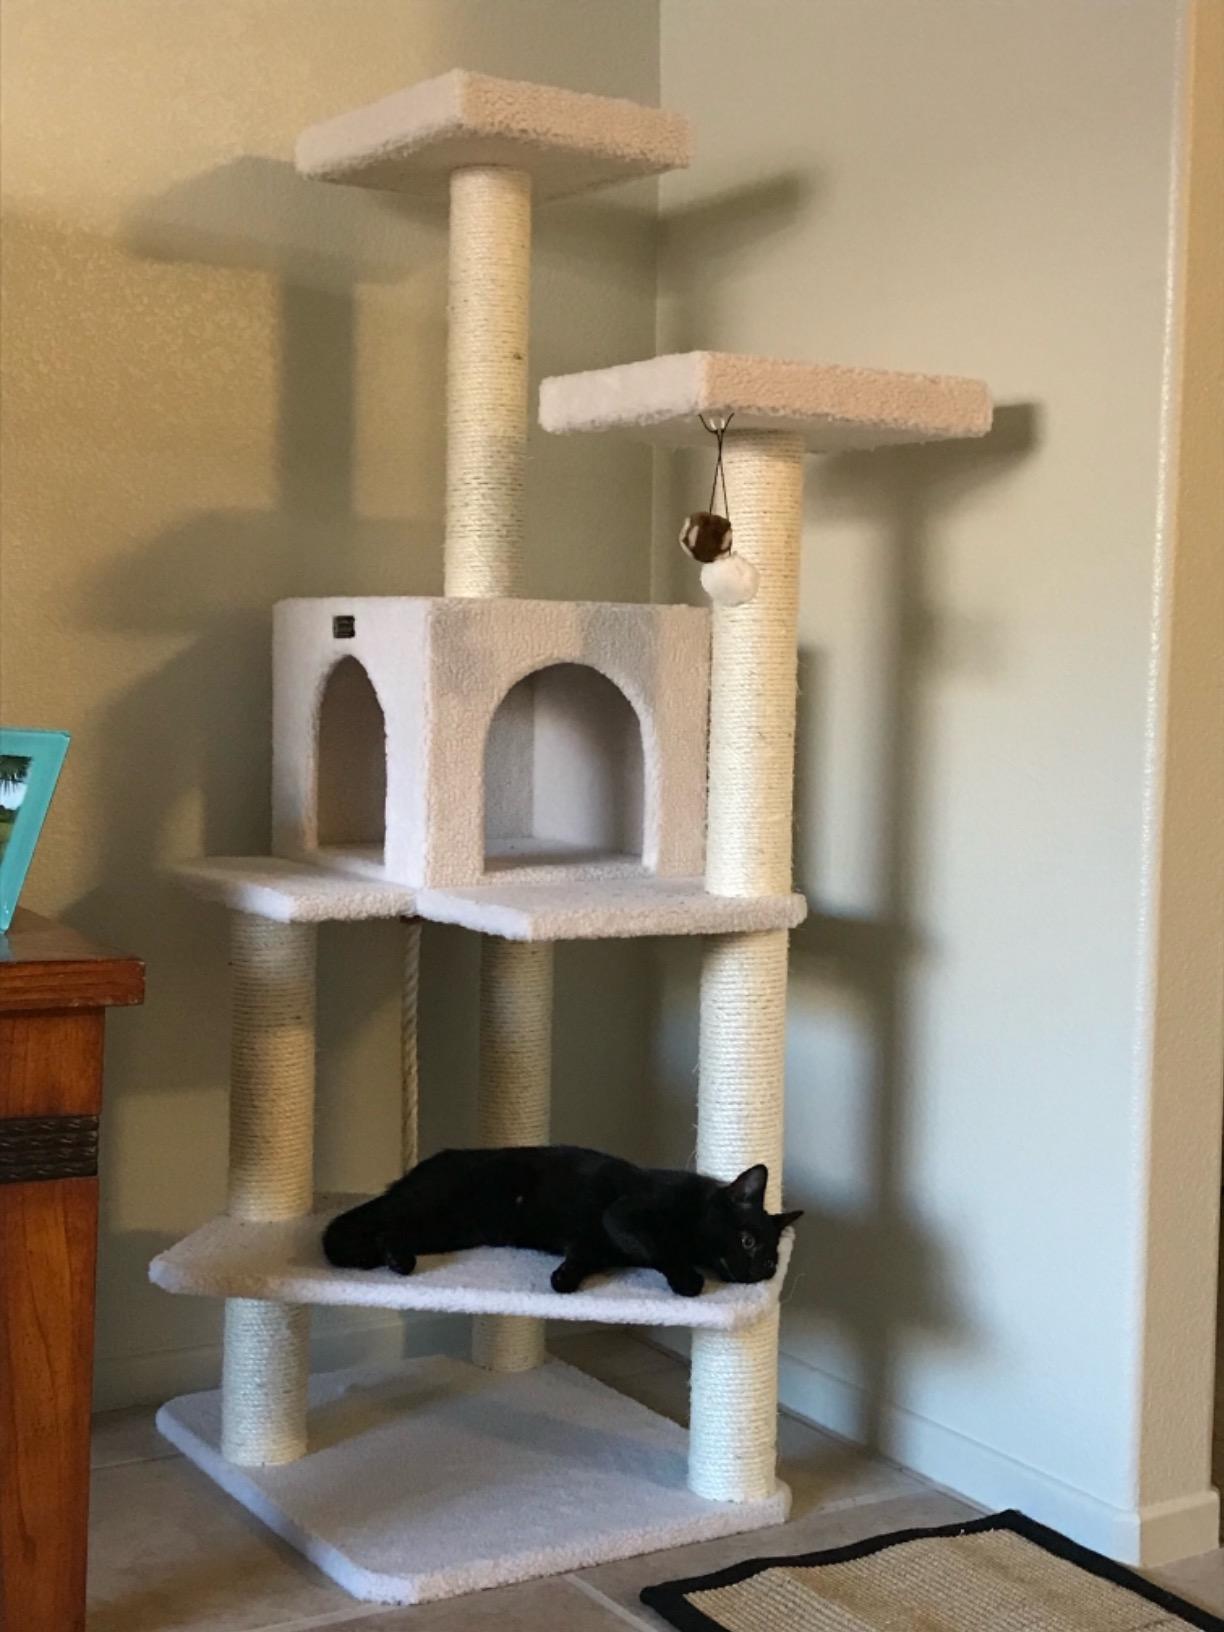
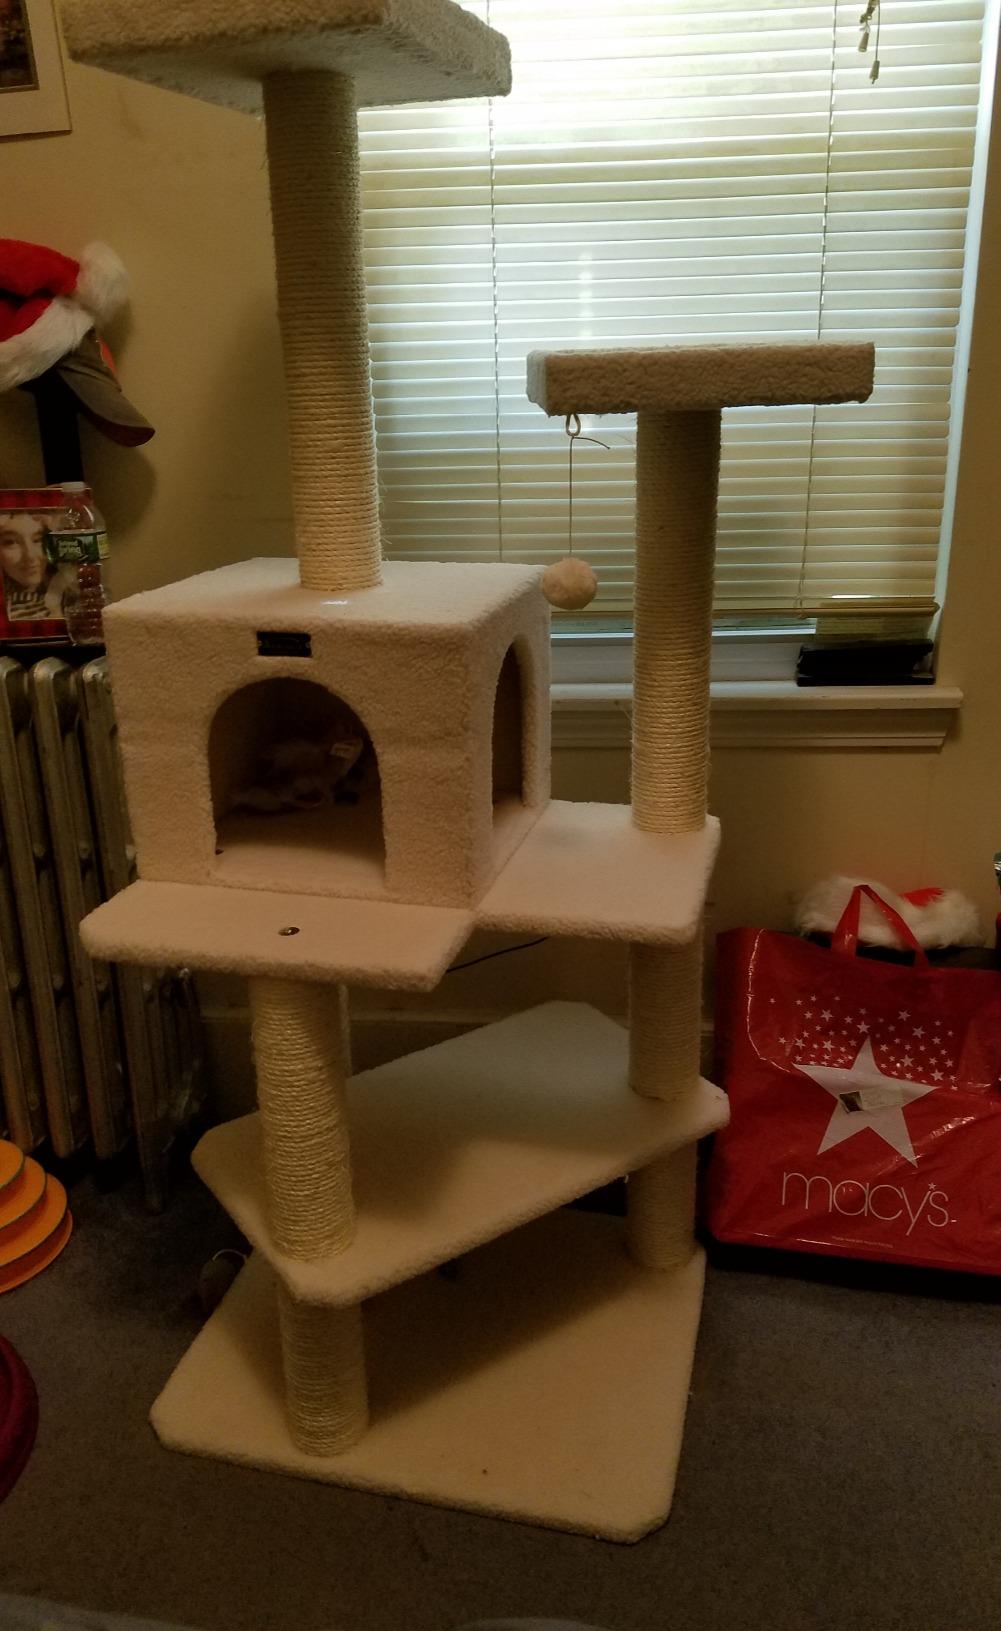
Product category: items_cat tree
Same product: yes